Walter Clopton Wingfield

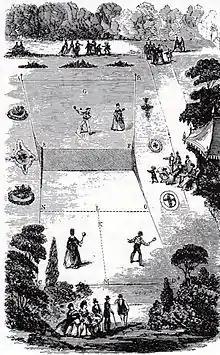
Lawn Tennis Court as designed by W. C. W.

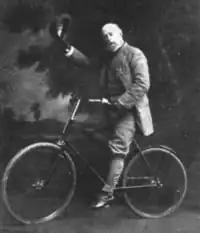
In "The Sketch", 9 June 1897

In the late 1860s Wingfield was one of the persons experimenting with a lawn version of tennis. Vulcanised bouncing rubber balls offered an opportunity to develop from the indoor game of real tennis and there were many who had the leisure time to pursue the sport and who owned croquet lawns that could be adapted for it. The precise date that Wingfield brought it to the public is uncertain. Lord Lansdowne claimed that in 1869 Major Wingfield gave a demonstration of the game to him in the garden of his Berkeley Square house, although in that year Wingfield was not a major. Another attribution was to a party held at Nantclwyd Hall in Denbighshire, Wales, although that party actually took place in December. Nor was Wingfield the only exponent. At the same time, and in fact a little earlier, Harry Gem and Augurio Perera were demonstrating their game of "Pelota" in Leamington Spa, 20 miles outside of Birmingham.